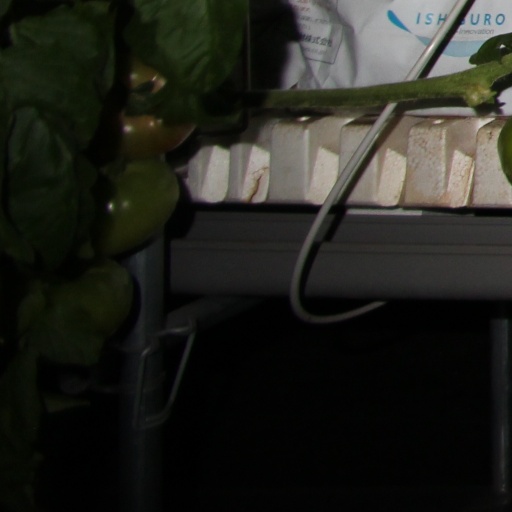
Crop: tomato